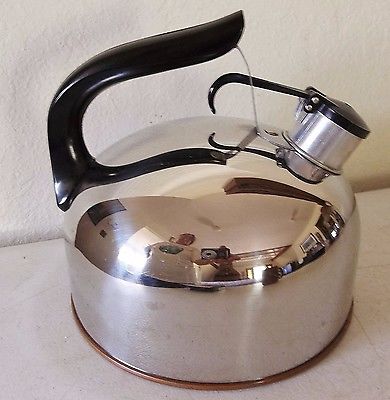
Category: kettle